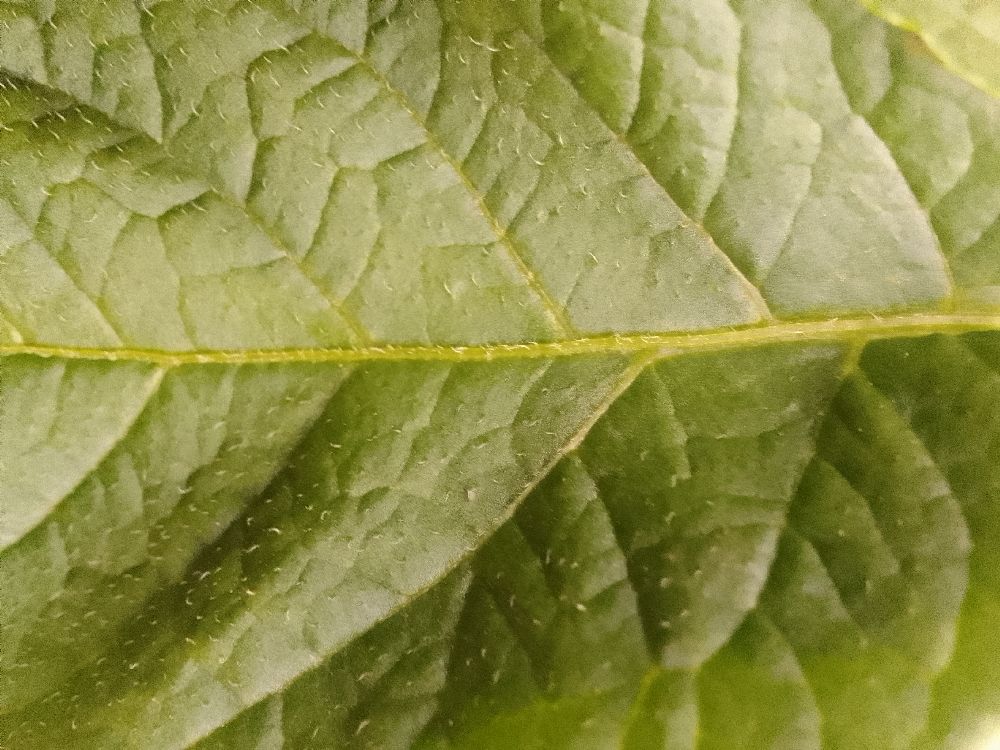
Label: Healthy